Marathon at the Summer Olympics

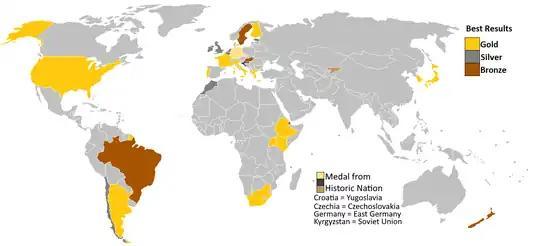
Map of countries' best results – Men's Marathon

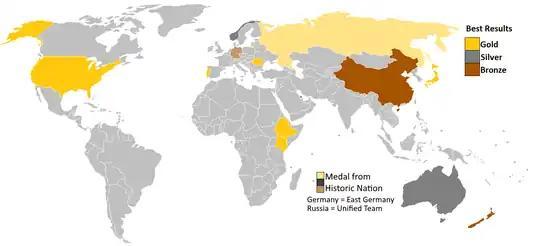
Map of countries' best results – Women's Marathon

The 1906 Intercalated Games were held in Athens and at the time were officially recognised as part of the Olympic Games series, with the intention being to hold a games in Greece in two-year intervals between the internationally held Olympics. However, this plan never came to fruition and the International Olympic Committee (IOC) later decided not to recognise these games as part of the official Olympic series. Some sports historians continue to treat the results of these games as part of the Olympic canon.